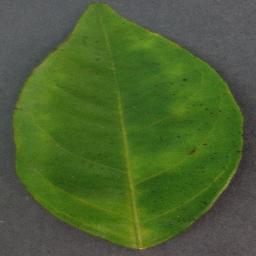
Label: Orange___Haunglongbing_(Citrus_greening)